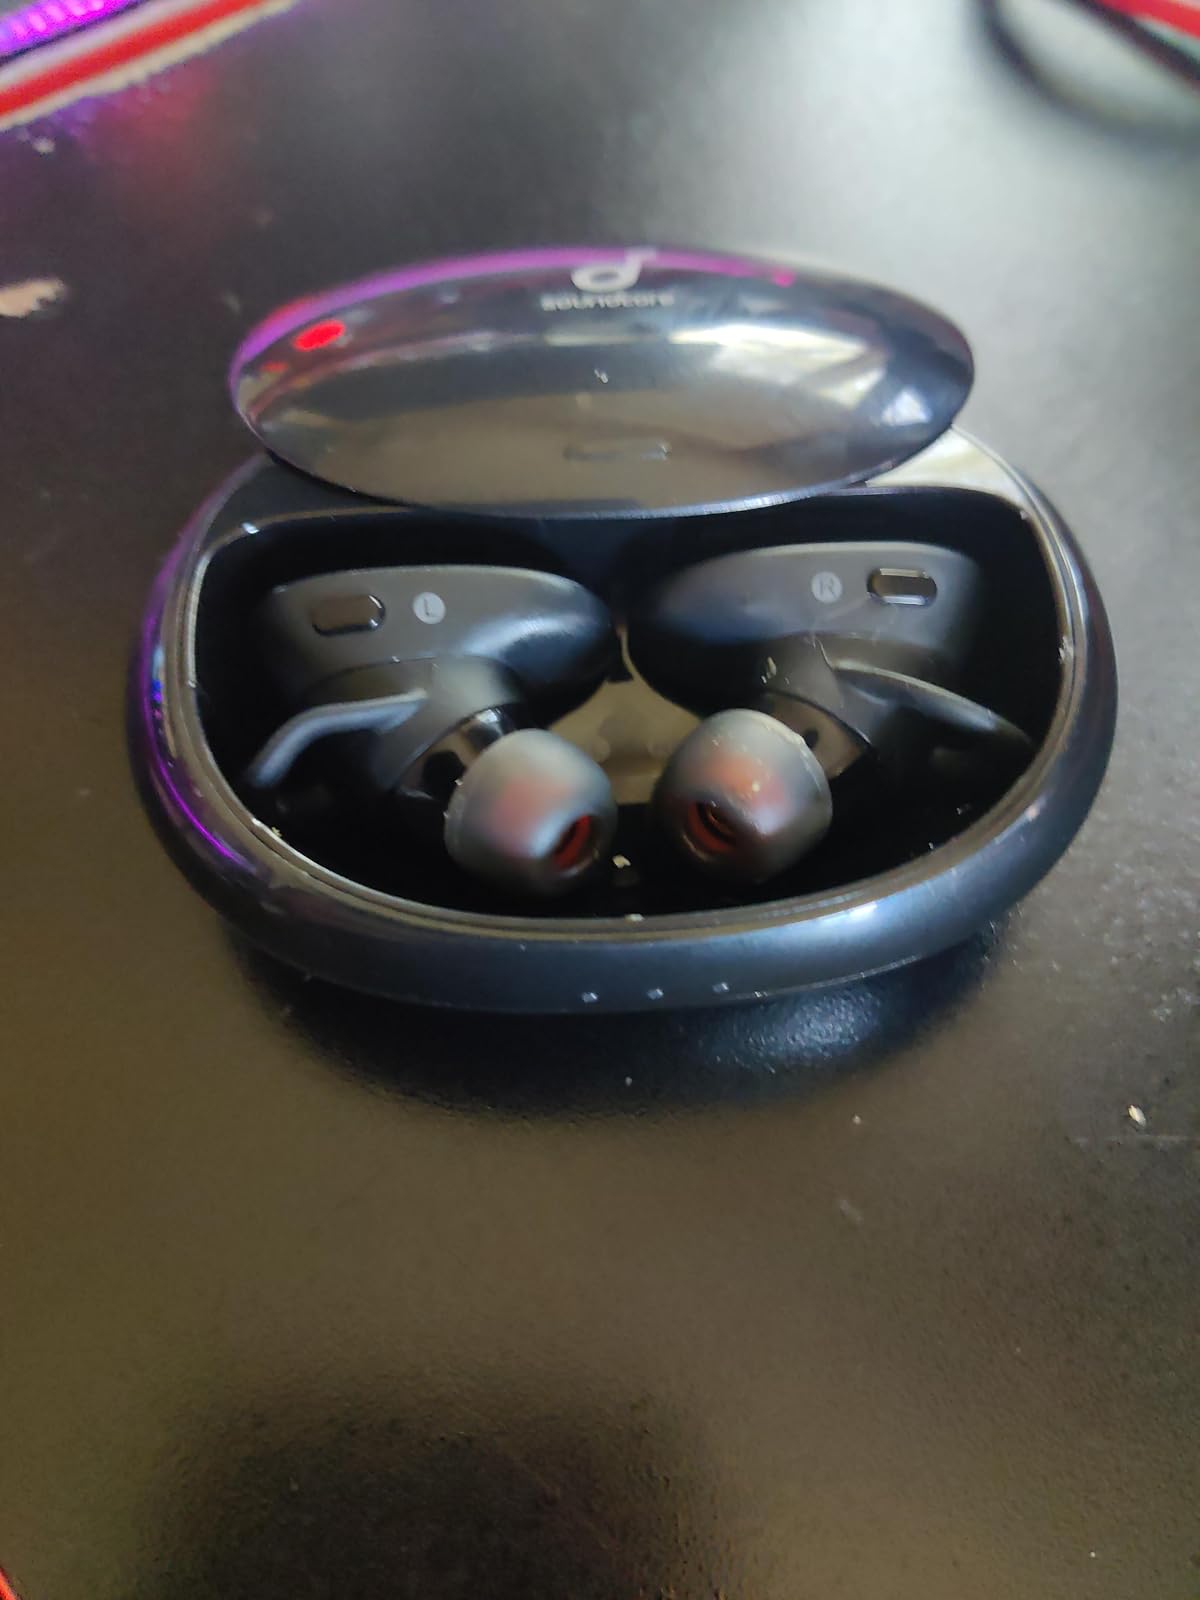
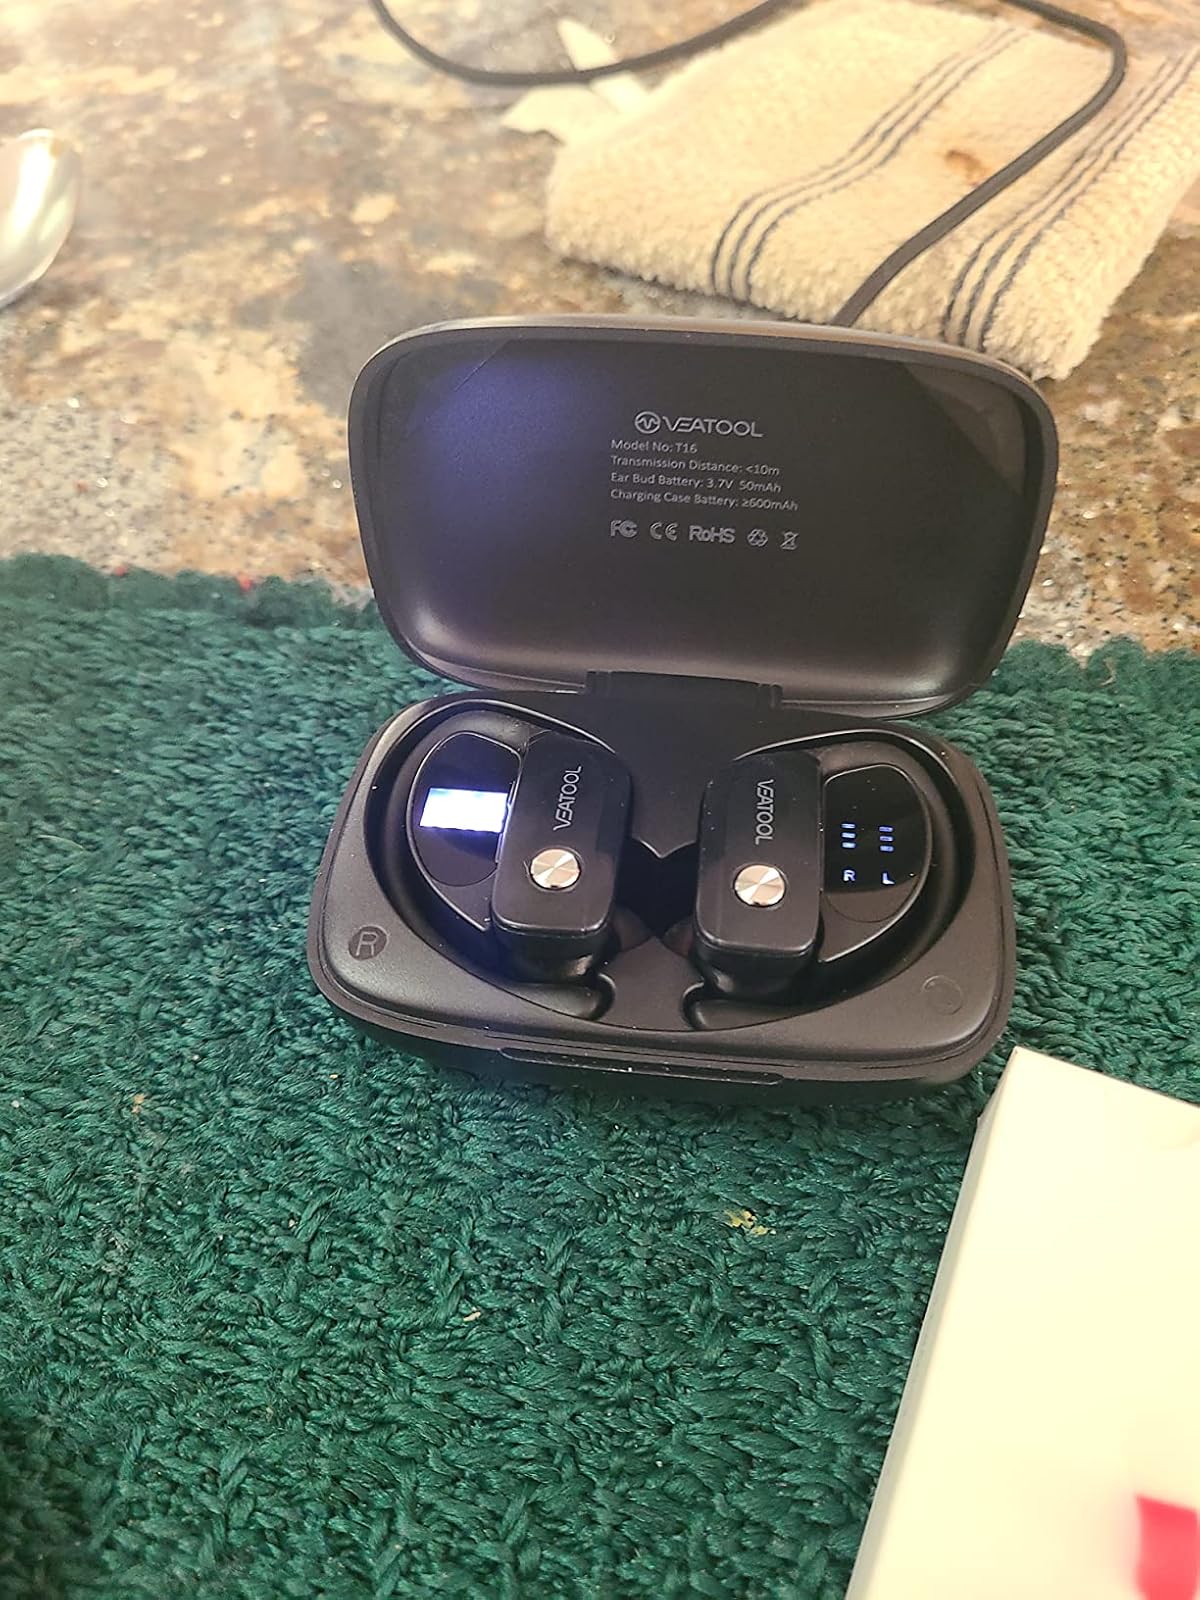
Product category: earbuds
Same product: no